Mick Jones (footballer, born 1947)

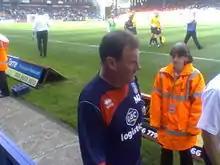
Jones in 2008

Michael Jones (24 March 1947 – 9 August 2022) was an English professional footballer and coach.